Islam in Ivory Coast

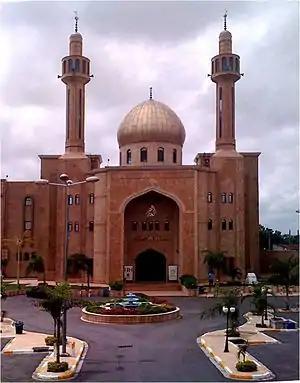
Central mosque in Marcory.

Islam is the first Abrahamic monotheistic religion to have reached present-day Ivory Coast, primarily through trans-Saharan trade routes and the influence of Muslim merchants and scholars from neighboring regions. As of the 2021 national census, 42.5% of the population identify as Muslim.